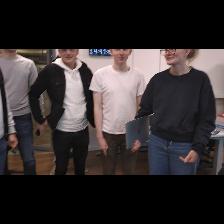
Label: Human